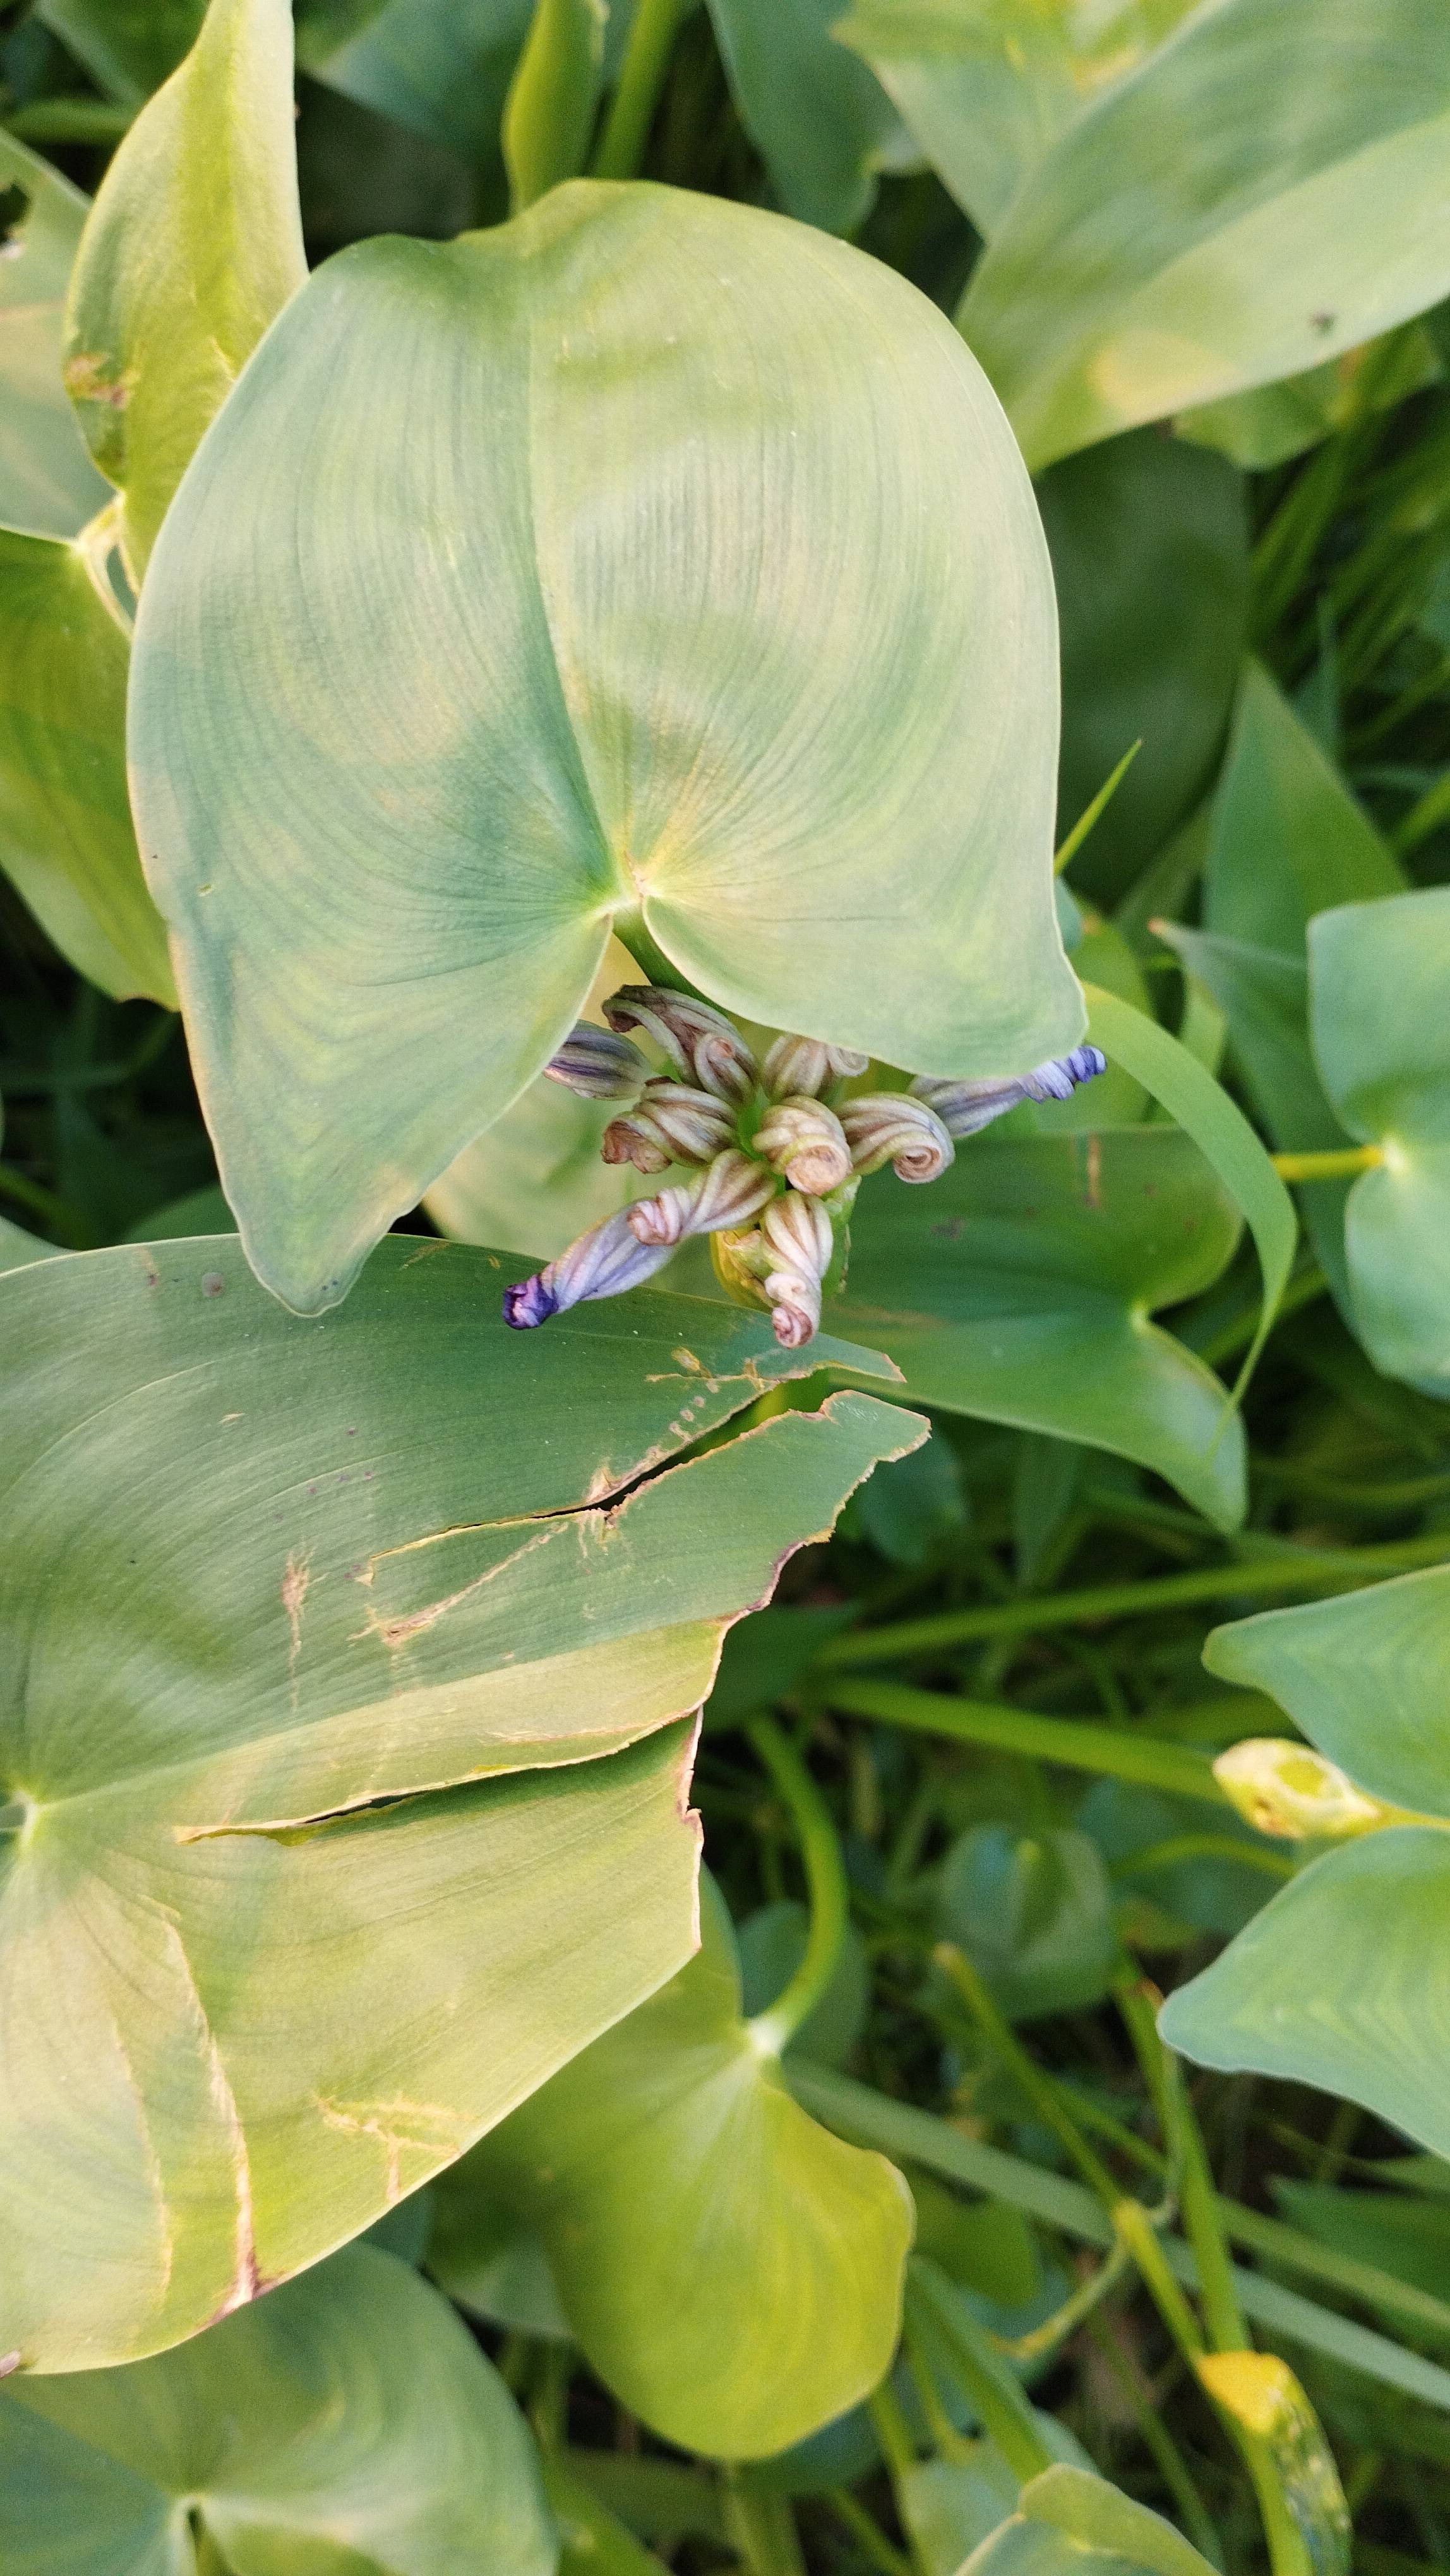
Species: Heartleaf False Pickerelweed (Monochoria korsakowii)